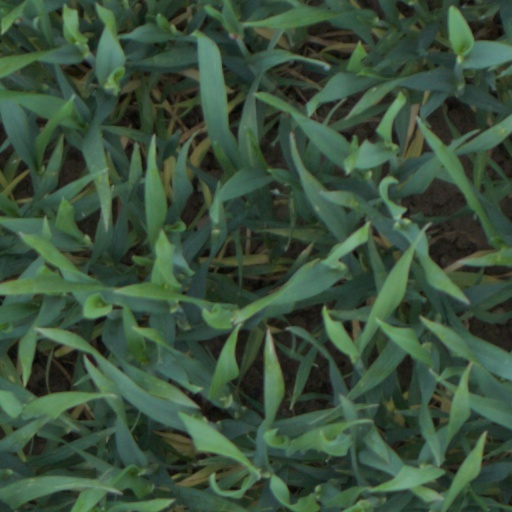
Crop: wheat